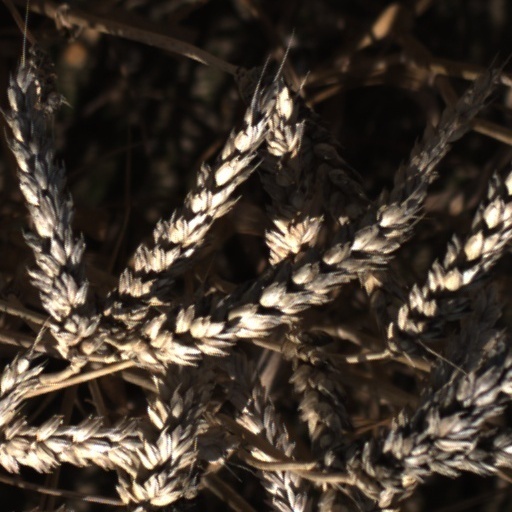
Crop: wheat